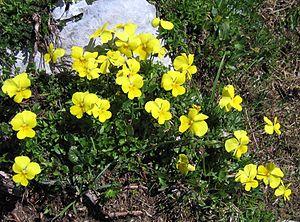
Cette liste de Tracheophyta de Bosnie-Herzégovine, ainsi que d’espèces introduites est un aperçu incomplet d’espèces de mousses, de fougères, de gymnospermes et d’angiospermes citées dans la littérature disponible en langues bosniaque, croate, serbe et serbo-croate. Cet aperçu n’inclue pas des espèces cultivées ni celles occasionnellement introduites.